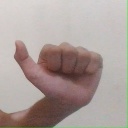
अक्षर: त